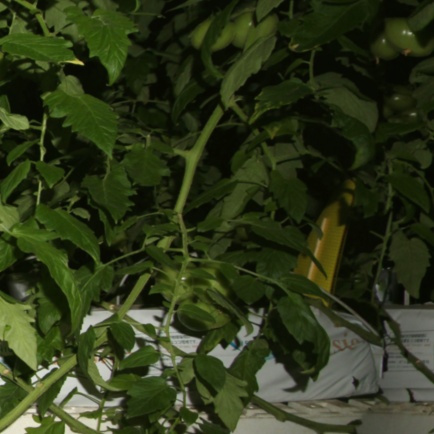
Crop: tomato